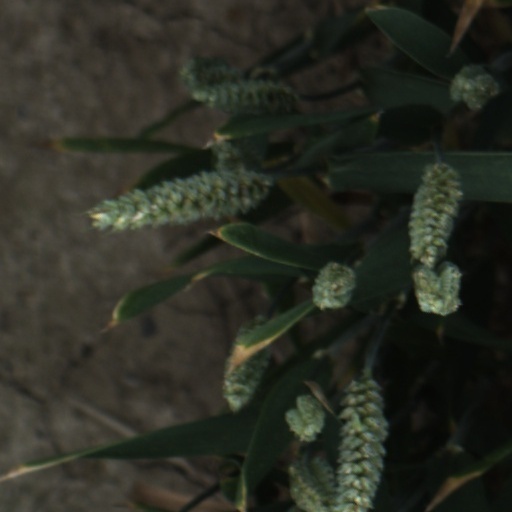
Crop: wheat